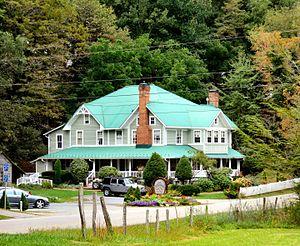
Le Mast Farm Inn est un hôtel américain situé à Banner Elk, en Caroline du Nord. Ouvert en 1792, il est inscrit au Registre national des lieux historiques depuis le 20 janvier 1972 et est membre des Historic Hotels of America depuis 2012.